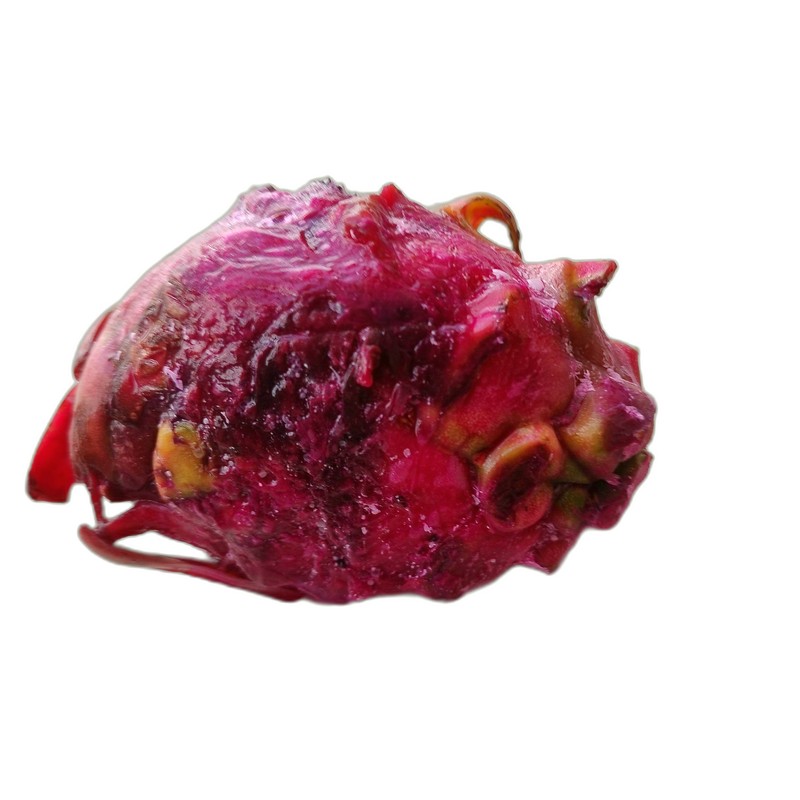
Label: Defect Dragon Fruit